Larpool Hall, Whitby

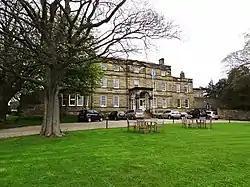
Larpool Hall, Whitby

Larpool Hall, Whitby in Yorkshire is a Georgian house of historical significance and is listed on the English Heritage Register. It was built in the late 1780s and was a private residence for about two centuries. It is now a hotel which provides accommodation and a sociable bar.